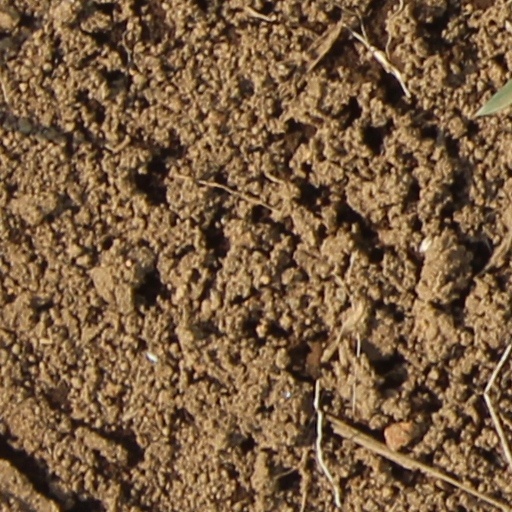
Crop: wheat